Oberdrauburg

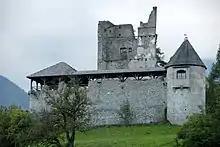
Hohenburg Castle

Archaeological findings indicate a continuous settlement of the area throughout Celtic and Roman times. Oberdrauburg Castle was first mentioned in a 1240 as a possession of the Carinthian duke Bernhard von Spanheim. During the 13th century a settlement arose beneath the castle near the branch-off of the Gailberg Saddle road.